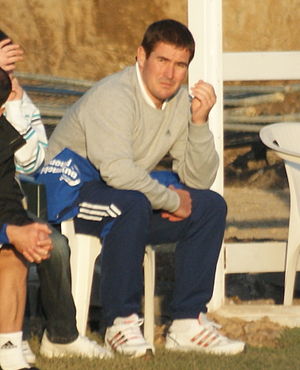
Nigel Clough
Nigel Howard Clough er en tidligere engelsk fodboldspiller, og senere træner, der spillede som angriber, og som er manager for Sheffield United. Han var på klubplan primært tilknyttet Nottingham Forest, men havde også ophold hos både Liverpool og Manchester City. Med Nottingham Forest vandt Clough to gange, i 1989 og 1990, Liga Cuppen.